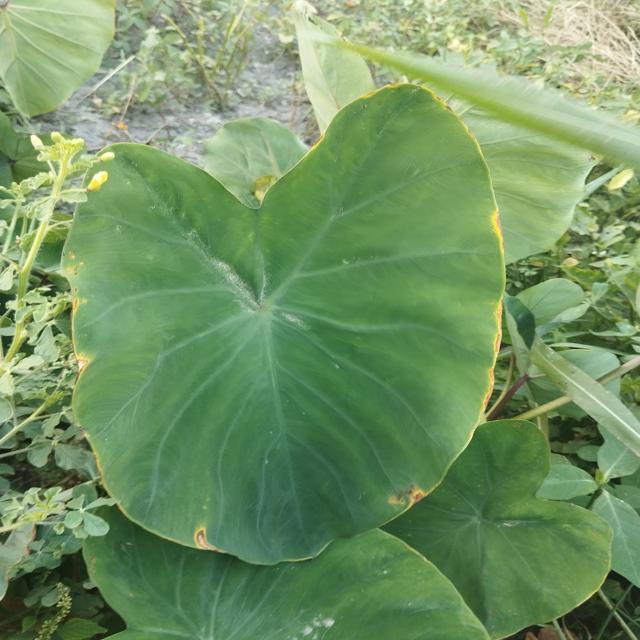
Label: Mid_Blight